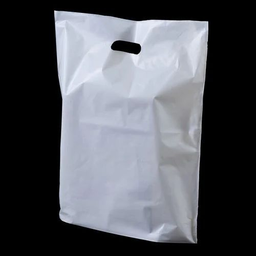
Label: plastic